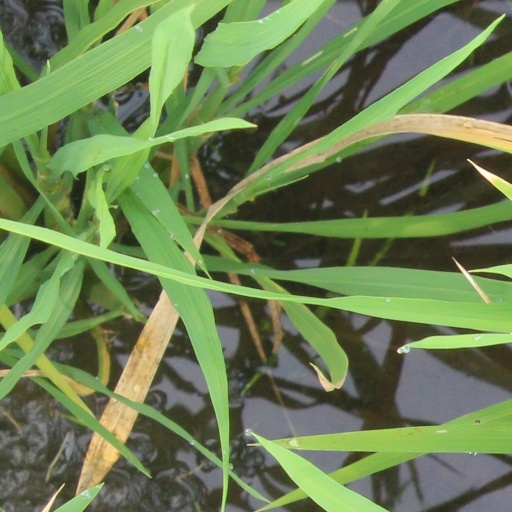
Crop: rice